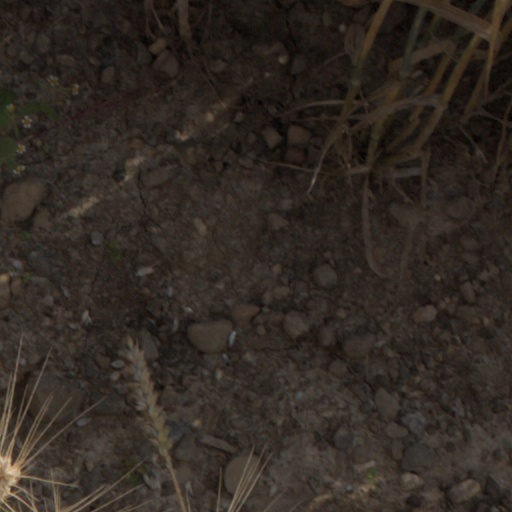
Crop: wheat